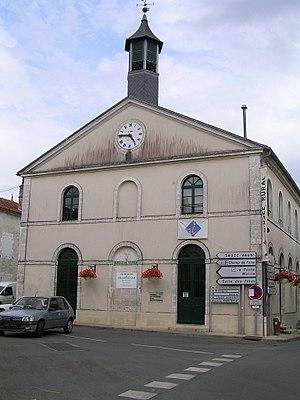
ancienne halle aux grains de Villefagnan
Villefagnan est une commune du Sud-Ouest de la France, située dans le département de la Charente.